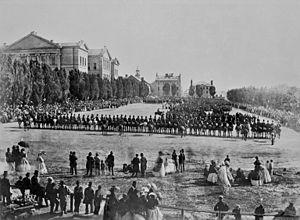
Photographie, Discours de bienvenue adressé aux volontaires de retour des raids des Fenians, Champ-de-Mars, Montréal, QC, 1866, copie réalisée entre 1915 et 1920, William Notman (1826-1891), Gélatine argentique, 20 x 25 cm
Le Champ-de-Mars est un espace vert de Montréal.
The Canadian Grenadier Guards, littéralement « Les Gardes grenadiers canadiens », sont un régiment d'infanterie de la Première réserve de l'Armée canadienne. Établi en 1859, c'est le plus ancien régiment d'infanterie de la Milice canadienne. C'est un régiment de gardes qui est, avec les Governor General's Foot Guards, responsable de la Garde de cérémonie à Rideau Hall et sur la Colline du Parlement à Ottawa en Ontario. En plus de ce rôle cérémoniel, ses soldats s'entraînent à temps partiel afin de servir dans des opérations des Forces armées canadiennes. L'unité fait partie du 34ᵉ Groupe-brigade du Canada de la 2ᵉ Division du Canada et est basée dans le manège militaire des Canadian Grenadier Guards à Montréal au Québec. De 1954 à 1976, elle formait le 6ᵉ Bataillon des Canadian Guards.
The Black Watch (Royal Highland Regiment) of Canada, littéralement « La Garde noire du Canada », abrégé en RHR et communément appelé simplement le Black Watch, est un régiment d’infanterie de la Première réserve de l'Armée canadienne. Établi en 1862, en tant que le 5th Battalion Volunteer Militia Rifles, Canada, littéralement le « 5ᵉ Bataillon de la Milice volontaire, Canada », il s'agit du plus ancien régiment écossais au Canada. Au cours de son histoire, il adopta différents noms dont 5th Regiment “Royal Scots of Canada” et 5th Regiment “Royal Highlanders of Canada” avant d'adopter son nom actuel en 1953.